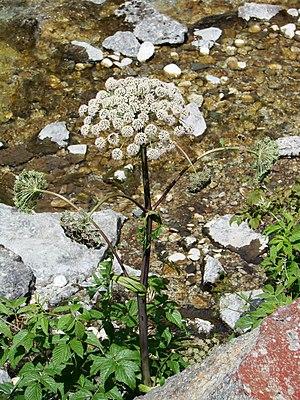
L'Angélique de Razouls est une espèce végétale de la famille des apiacées. Elle est endémique du massif montagneux des Pyrénées.